Solar transit

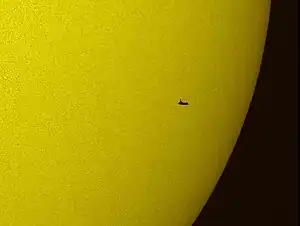
An image of the Space Shuttle Atlantis as it transits the Sun

In astronomy, a solar transit is a movement of any object passing between the Sun and the Earth. This includes the planets Mercury and Venus (see Transit of Mercury and Transit of Venus). A solar eclipse is also a solar transit of the Moon, but technically only if it does not cover the entire disc of the Sun (an annular eclipse), as "transit" counts only objects that are smaller than what they are passing in front of. Solar transit is only one of several types of astronomical transit